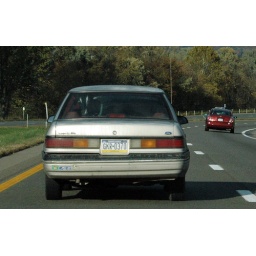
Two Goats in the back seat of this car